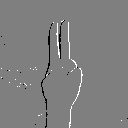
ASL letter: u